Wernecke Mountains Group

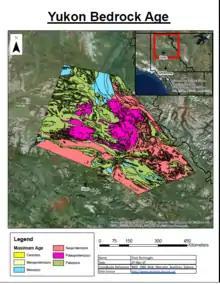

The Yukon's crystalline basement is overlain by thick sedimentary strata deposited in extensional and/or rift basin environments. These basement rocks are not exposed anywhere in the Yukon, and the thickness of the surpracrustal sediments makes surveying using aeromagnetics, a technique used for inferring basement character in NWT, difficult. Hence, the character of the underlying crystalline basement of the Wernecke range is not well-known. Estimates for the age of the basement rock ranges from Archean to early Proterozoic. These rocks are hypothesized to be a thinned continuation of the granitic Fort Simpson terrane exposed to the East based on aeromagnetic and gravity anomalies combined with drill-hole analyses in NWT.